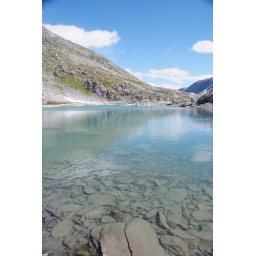
View from &amp;quot;Gamle Strynefjellsvegen&amp;quot; (the old road over the mountain at Stryn).Between Stryn and Grotli, Norway.